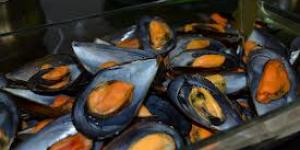
cintas con mejillones y azafran